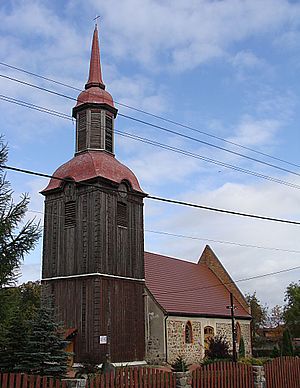
Przęsocin
Kirken i Przesocin
Przęsocin er en landsby i det vestlige Polen, i zachodniopomorskie voivodskab. Przęsocin ligger på Warszewo-bakkerne ved Wkrzanska Skoven.